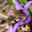
Label: bee